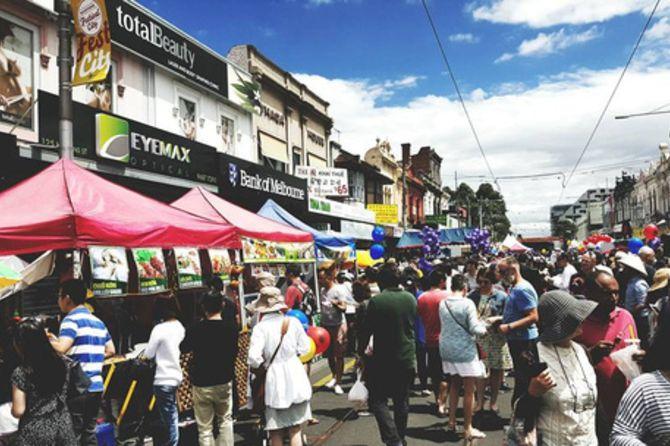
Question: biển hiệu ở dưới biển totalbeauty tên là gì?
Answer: biển hiệu ở dưới biển totalbeauty tên là eyemax